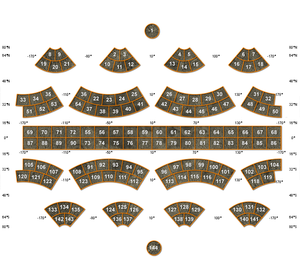
La Lune a été divisée en 30 quadrangles par le United States Geological Survey à l'échelle de la carte au 1/2 500 000. À l'échelle 1: 1 000 000, elle est divisée en 144 quadrangles.